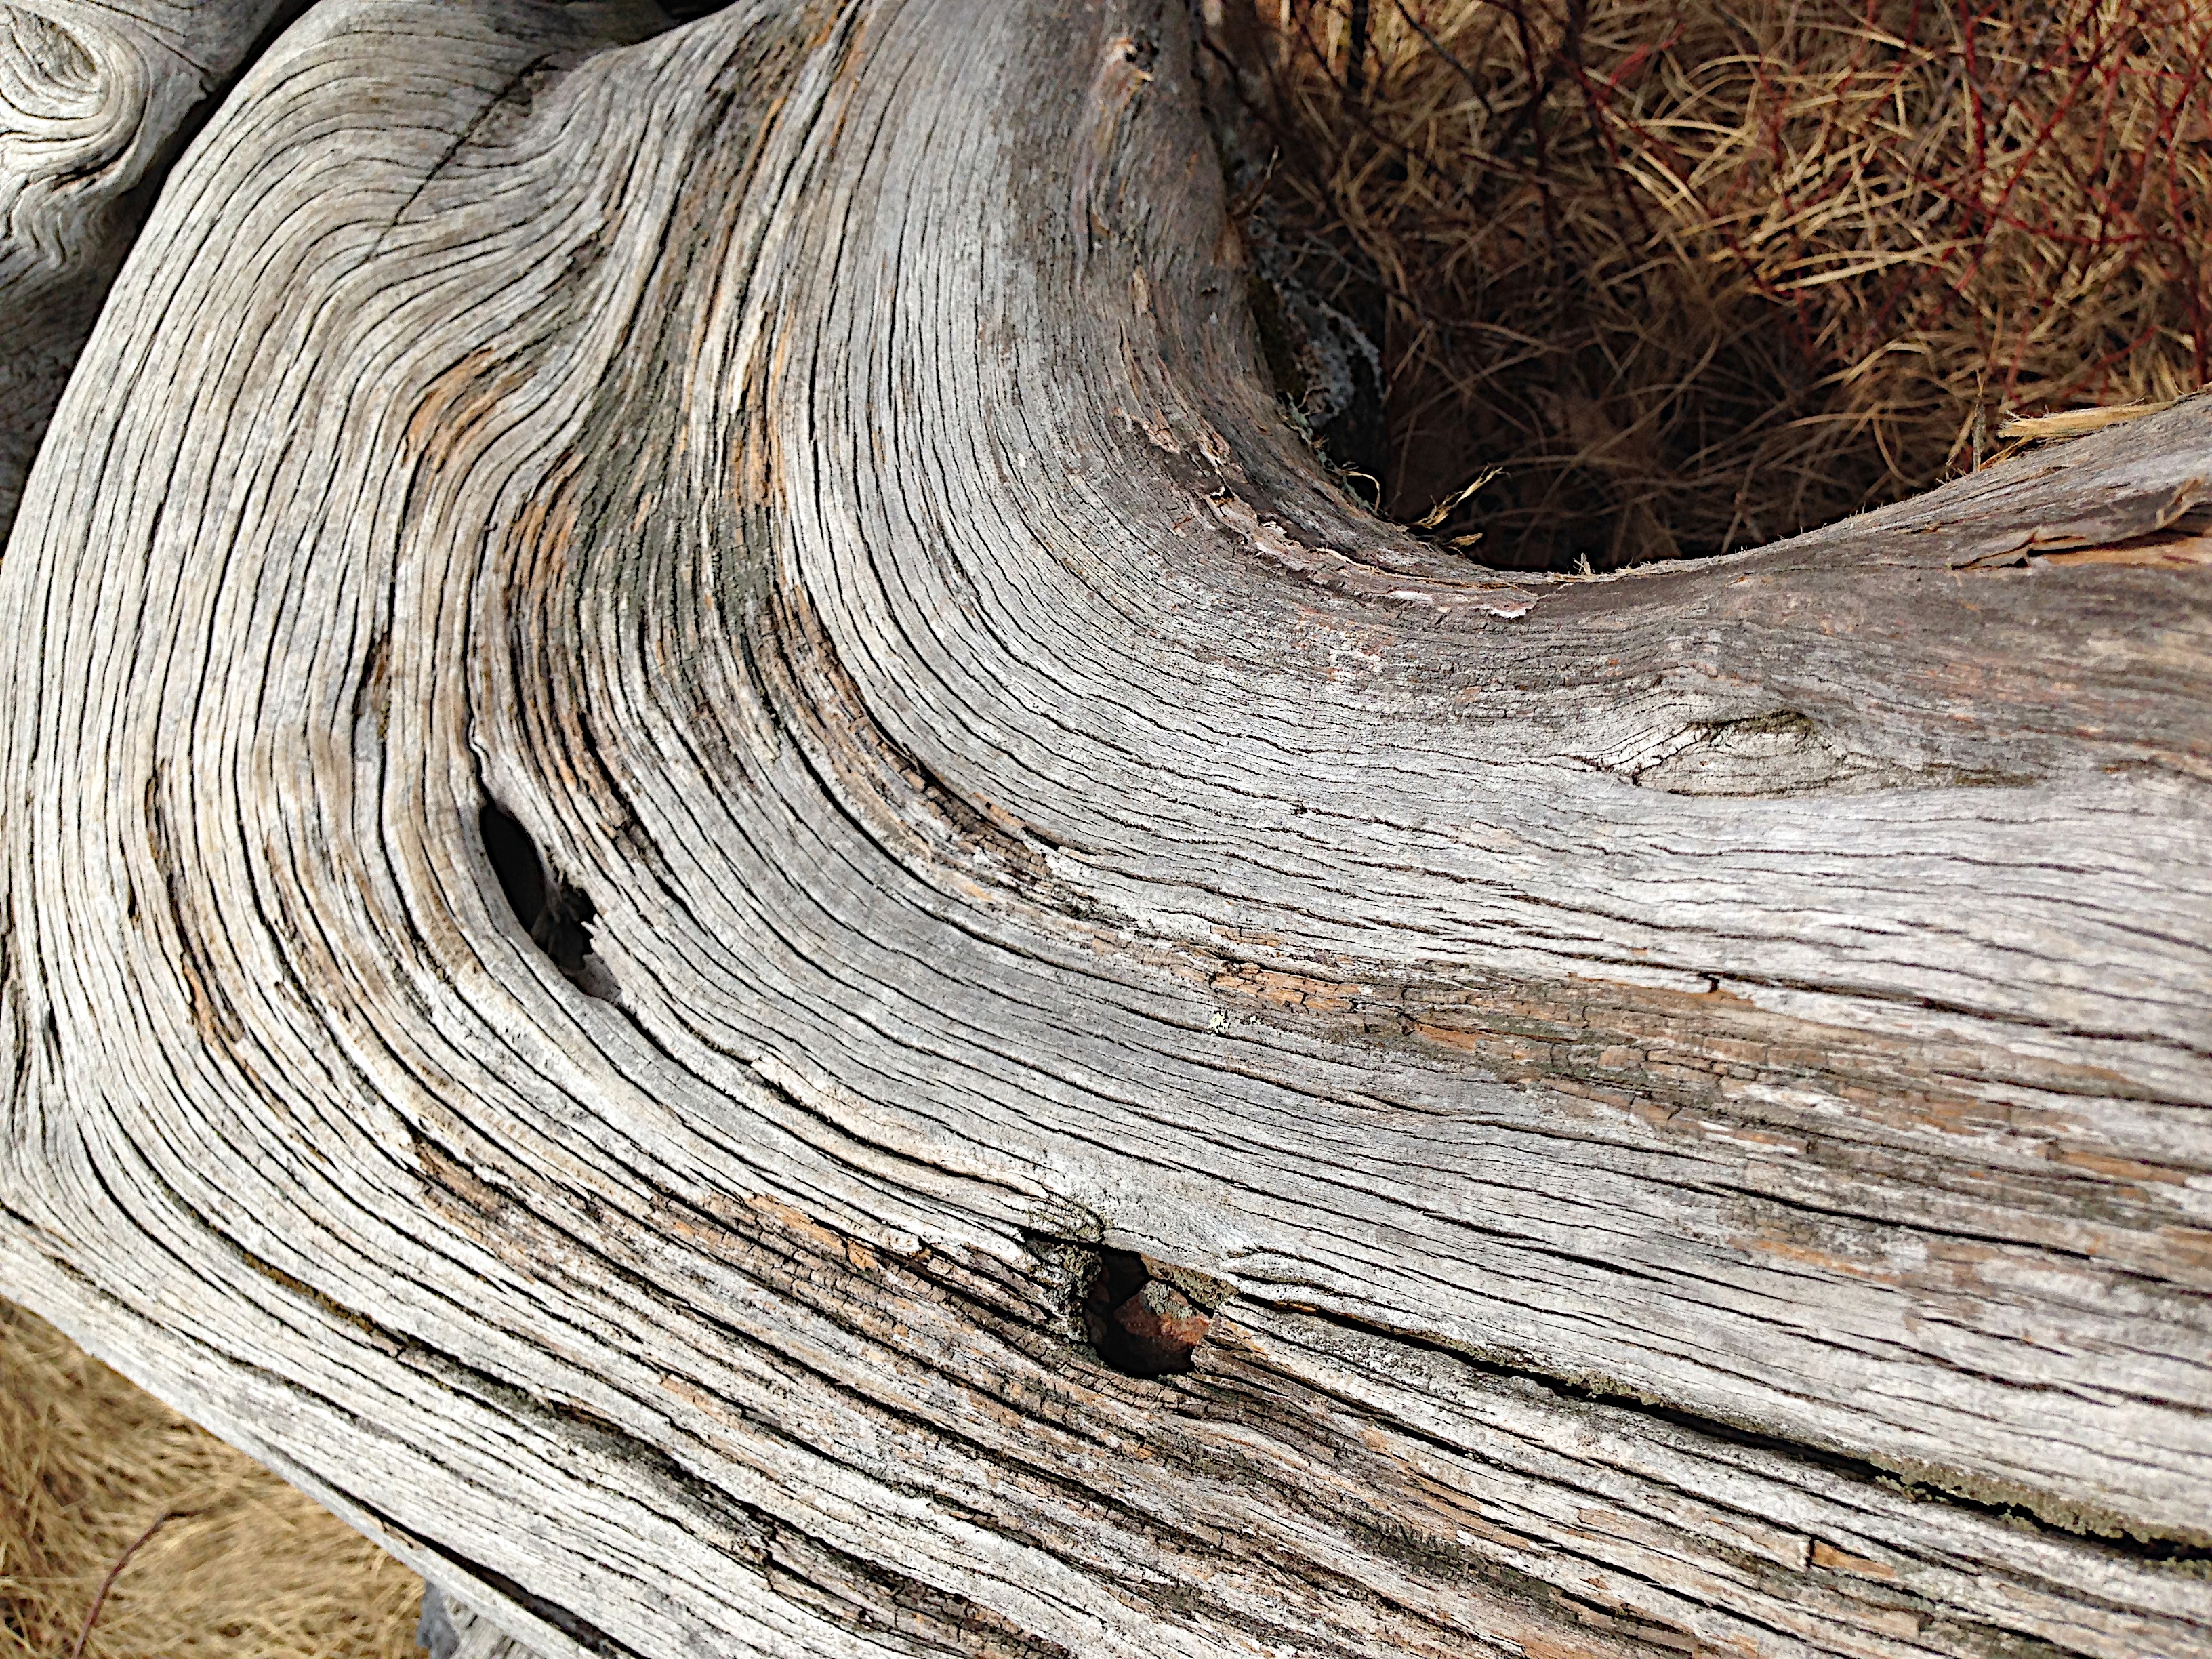
tree, branch, plant, wood, leaf, trunk, soil, lumber, root, flooring, grass family, woody plant